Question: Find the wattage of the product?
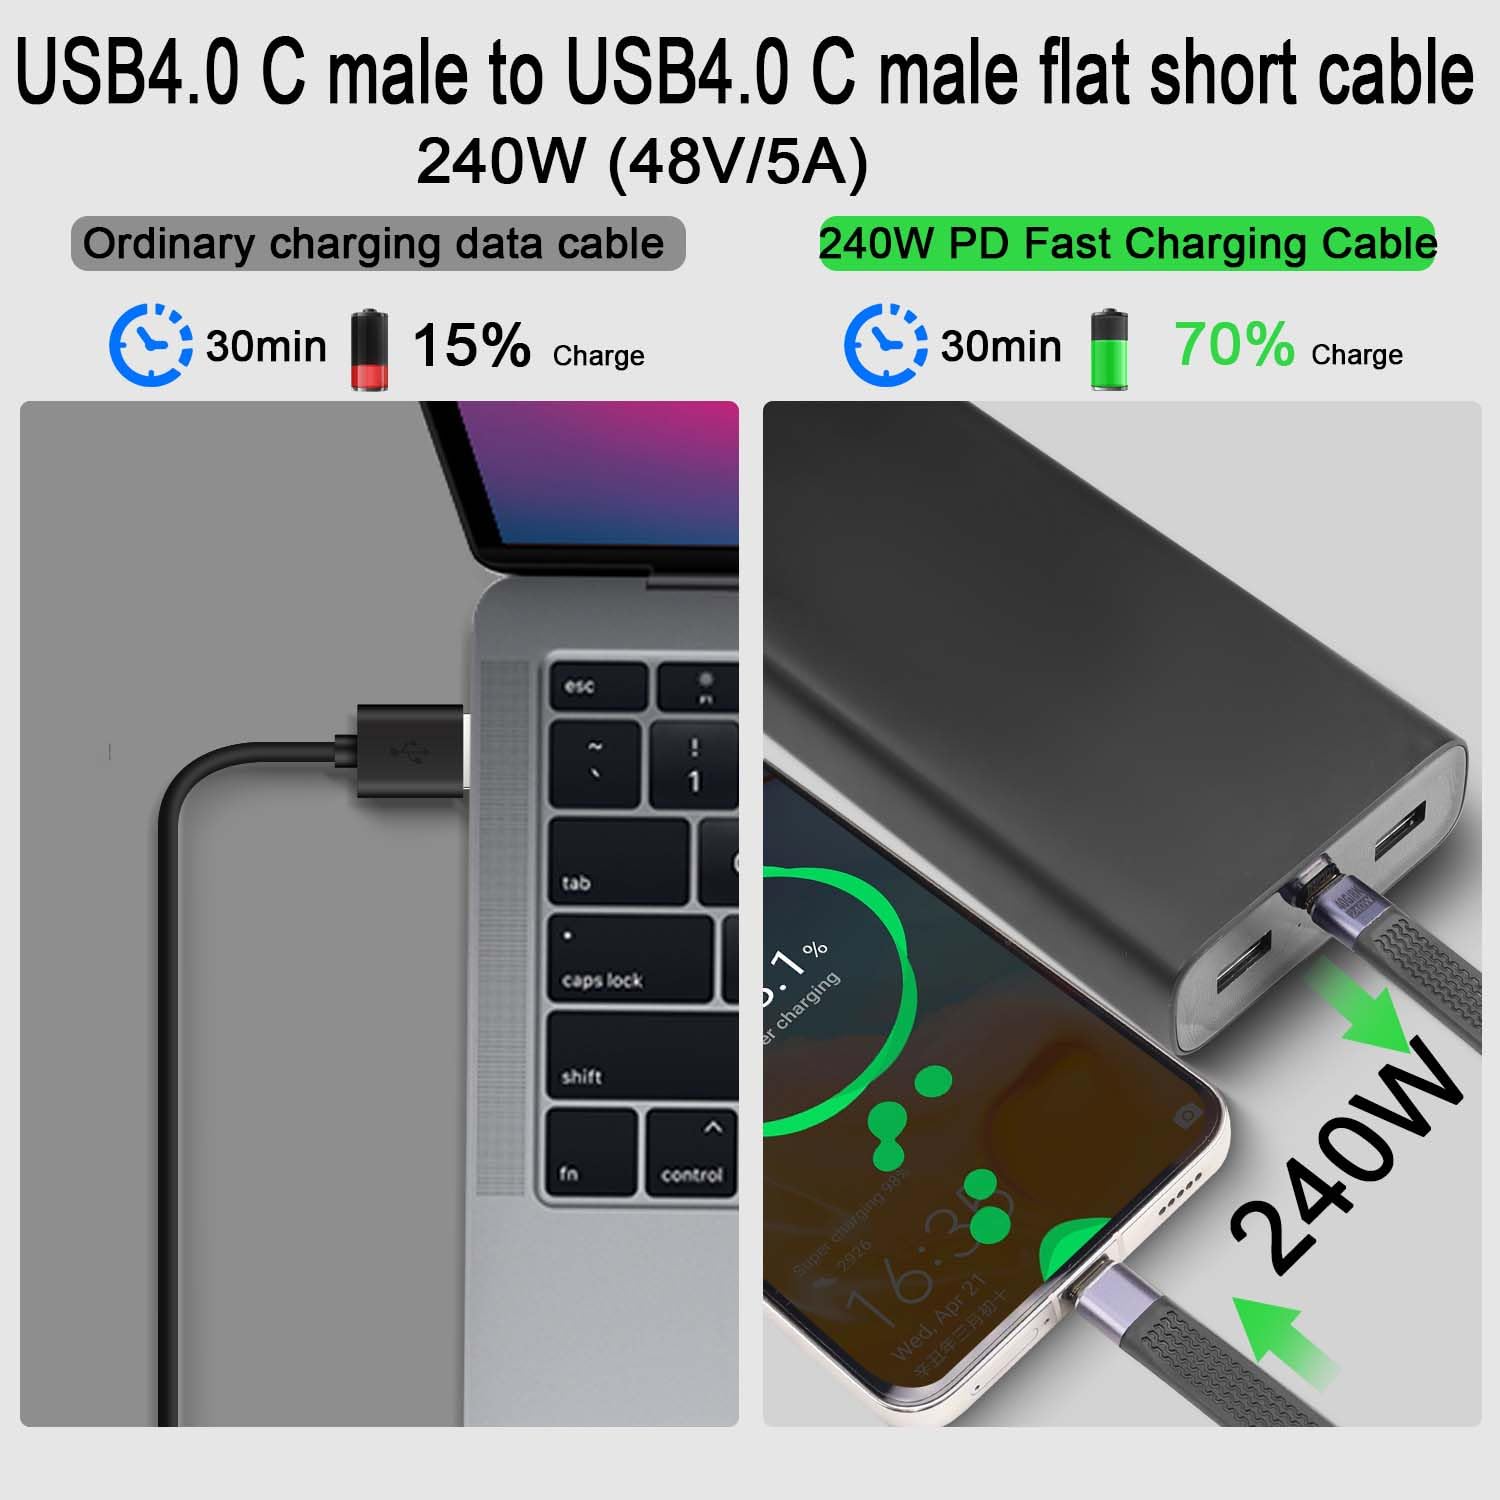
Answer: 240.0 watt